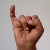
The image shows a hand gesture representing the letter 'I' in Indian Sign Language.